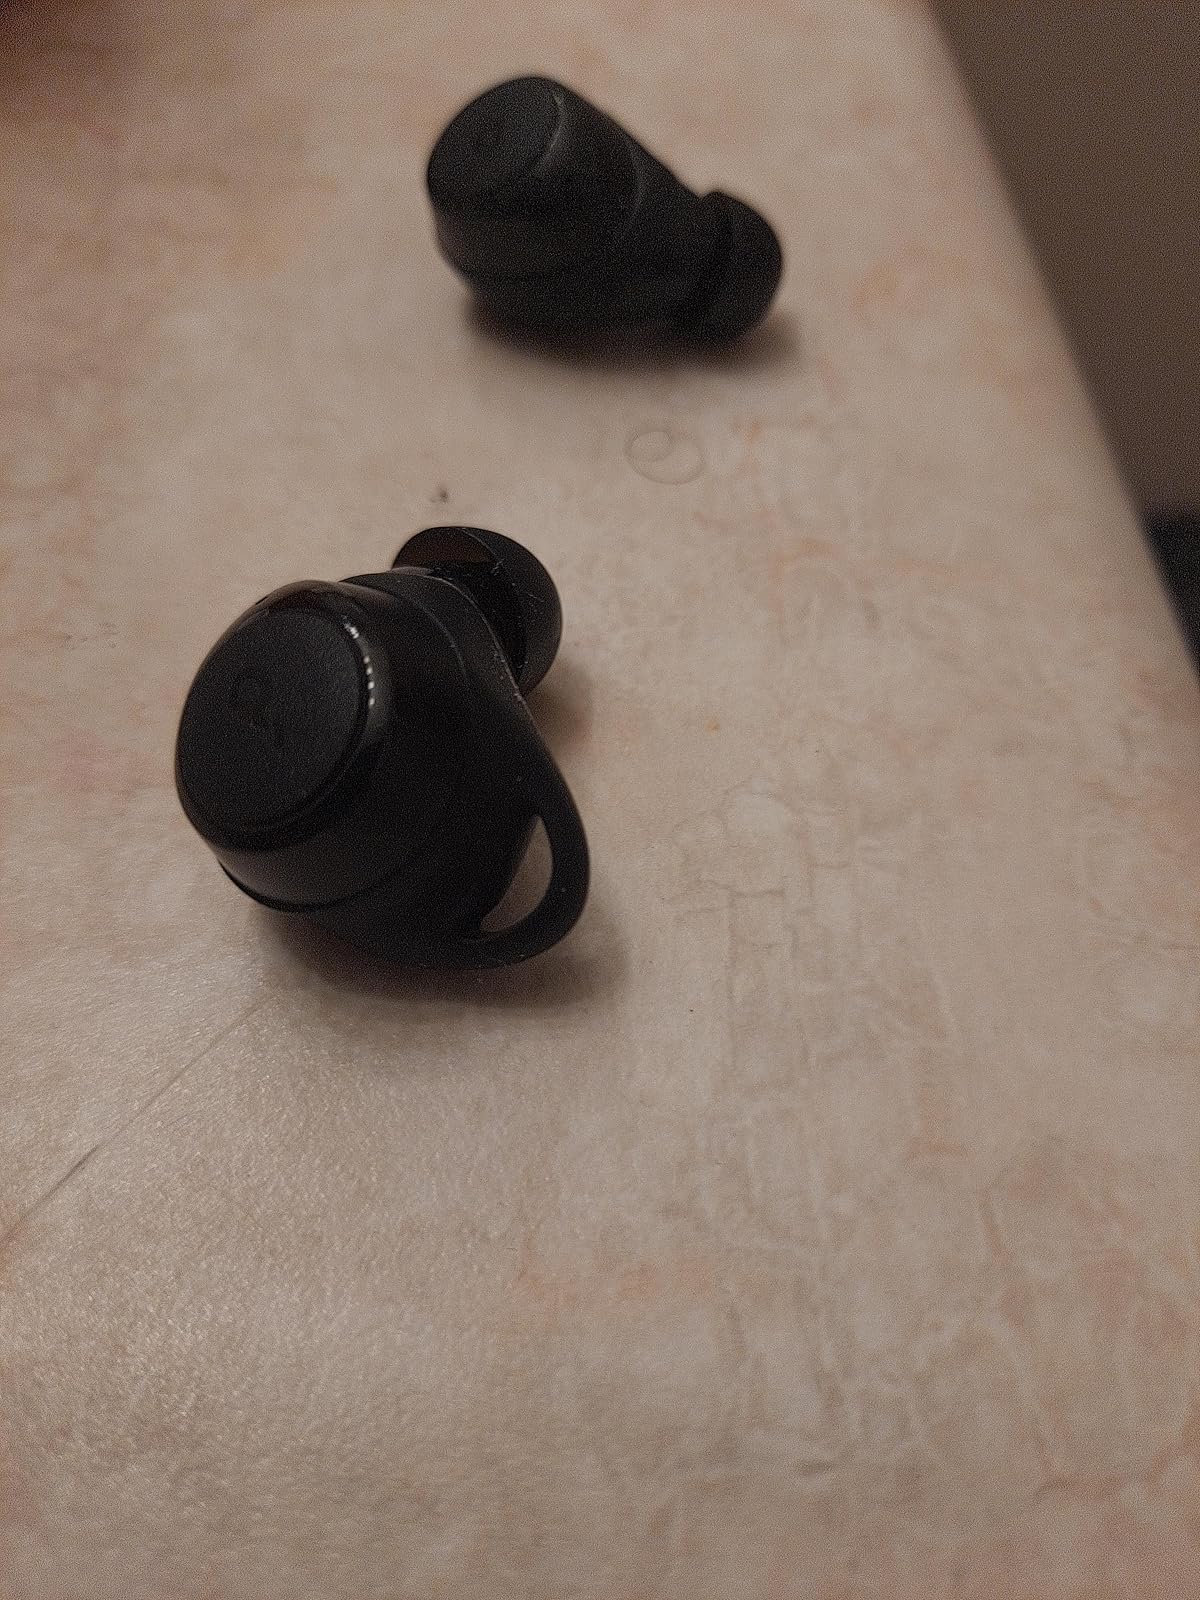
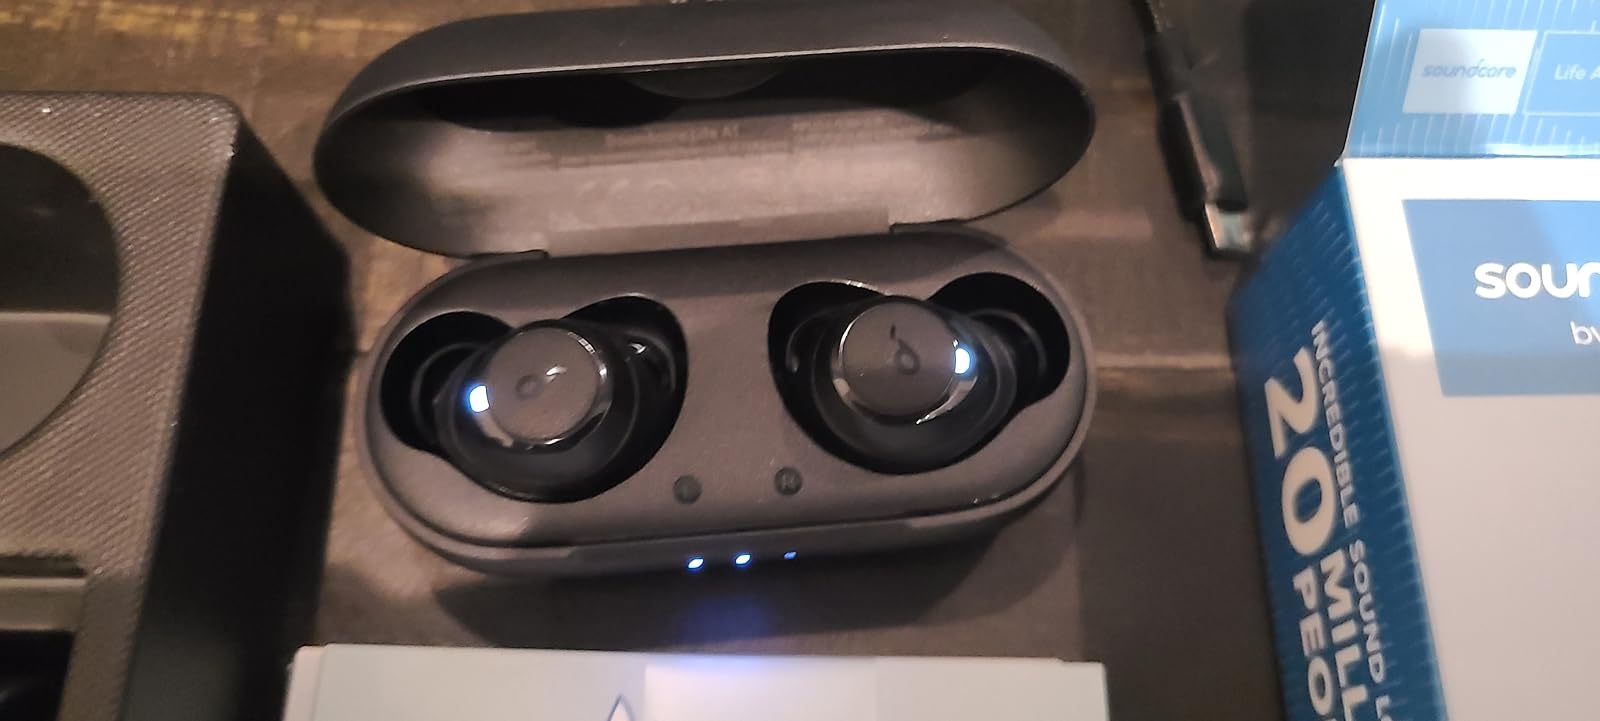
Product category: earbuds
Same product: yes